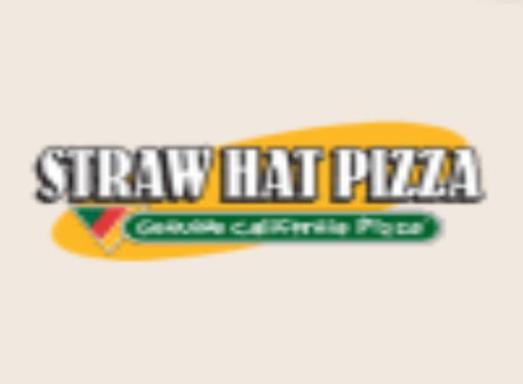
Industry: Food